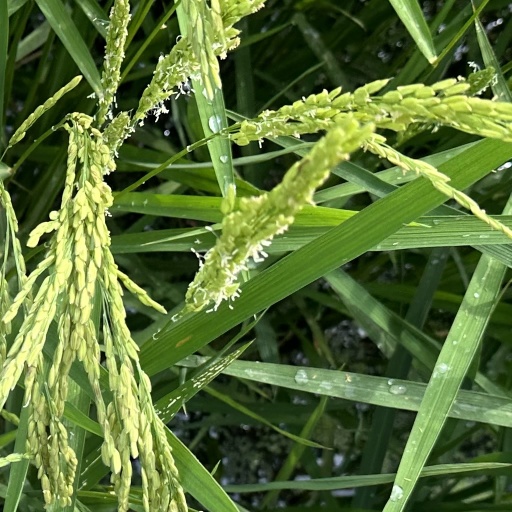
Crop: rice